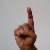
The image shows a hand gesture representing the letter 'D' in Indian Sign Language.